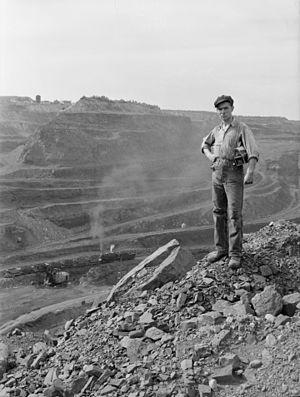
John Vachon, né le 19 mai 1914 à Saint Paul et mort le 20 avril 1975 à New York, est un photographe social américain.
Le gisement de Mesabi Range est une formation géologie contenant d'importants gisements de minerai de fer, et le plus grand des quatre dans la région, connus collectivement sous le nom d'Iron Range dans le Minnesota. Découvert en 1866, il est le principal centre d'extraction du minerai de fer aux États-Unis. Le district est situé dans le nord-est du Minnesota, en grande partie dans les comtés d'Itasca et Saint Louis. Il a beaucoup contribué à la croissance américaine dans la première partie du 20ᵉ siècle. Les opérations d'extraction ont diminué vers le milieu des années 1970, mais ont rebondi en 2005. Avec la chute de la valeur du dollar américain par rapport aux autres devises du monde et la croissance de la chine, la production est rentable de nouveau, et certaines mines qui avait fermé ont rouvert, tandis que d'autres mines ont été développées.